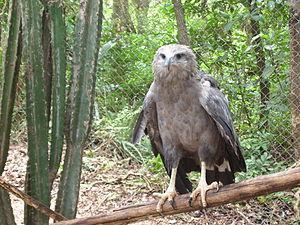
Harpyhaliaetus Lafresnaye, 1842 était un genre d'oiseaux de la famille des Accipitridés. Dans la version 3.3 de la classification de référence du Congrès ornithologique international, ce genre est supprimé et ses espèces sont transférées dans le genre Buteogallus.